Based on a True Story (film)

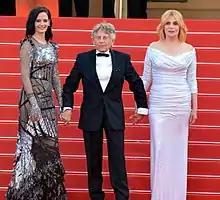
Director and stars promoting the film at the 2017 Cannes Film Festival.

It won the FIPRESCI Prize in 28th Stockholm Film Festival. On review aggregator website Rotten Tomatoes, the film holds an approval rating of 50% based on 30 reviews, and an average rating of 5.60/10. On Metacritic, the film has a weighted average score of 43 out of 100, based on 8 critics, indicating "mixed or average reviews".